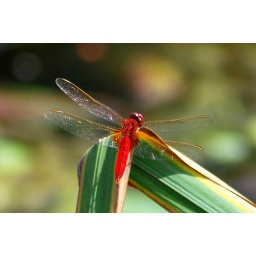
Various photographs of flora and fauna in the park, taken by myself and my son Kevin using my Nikon D60